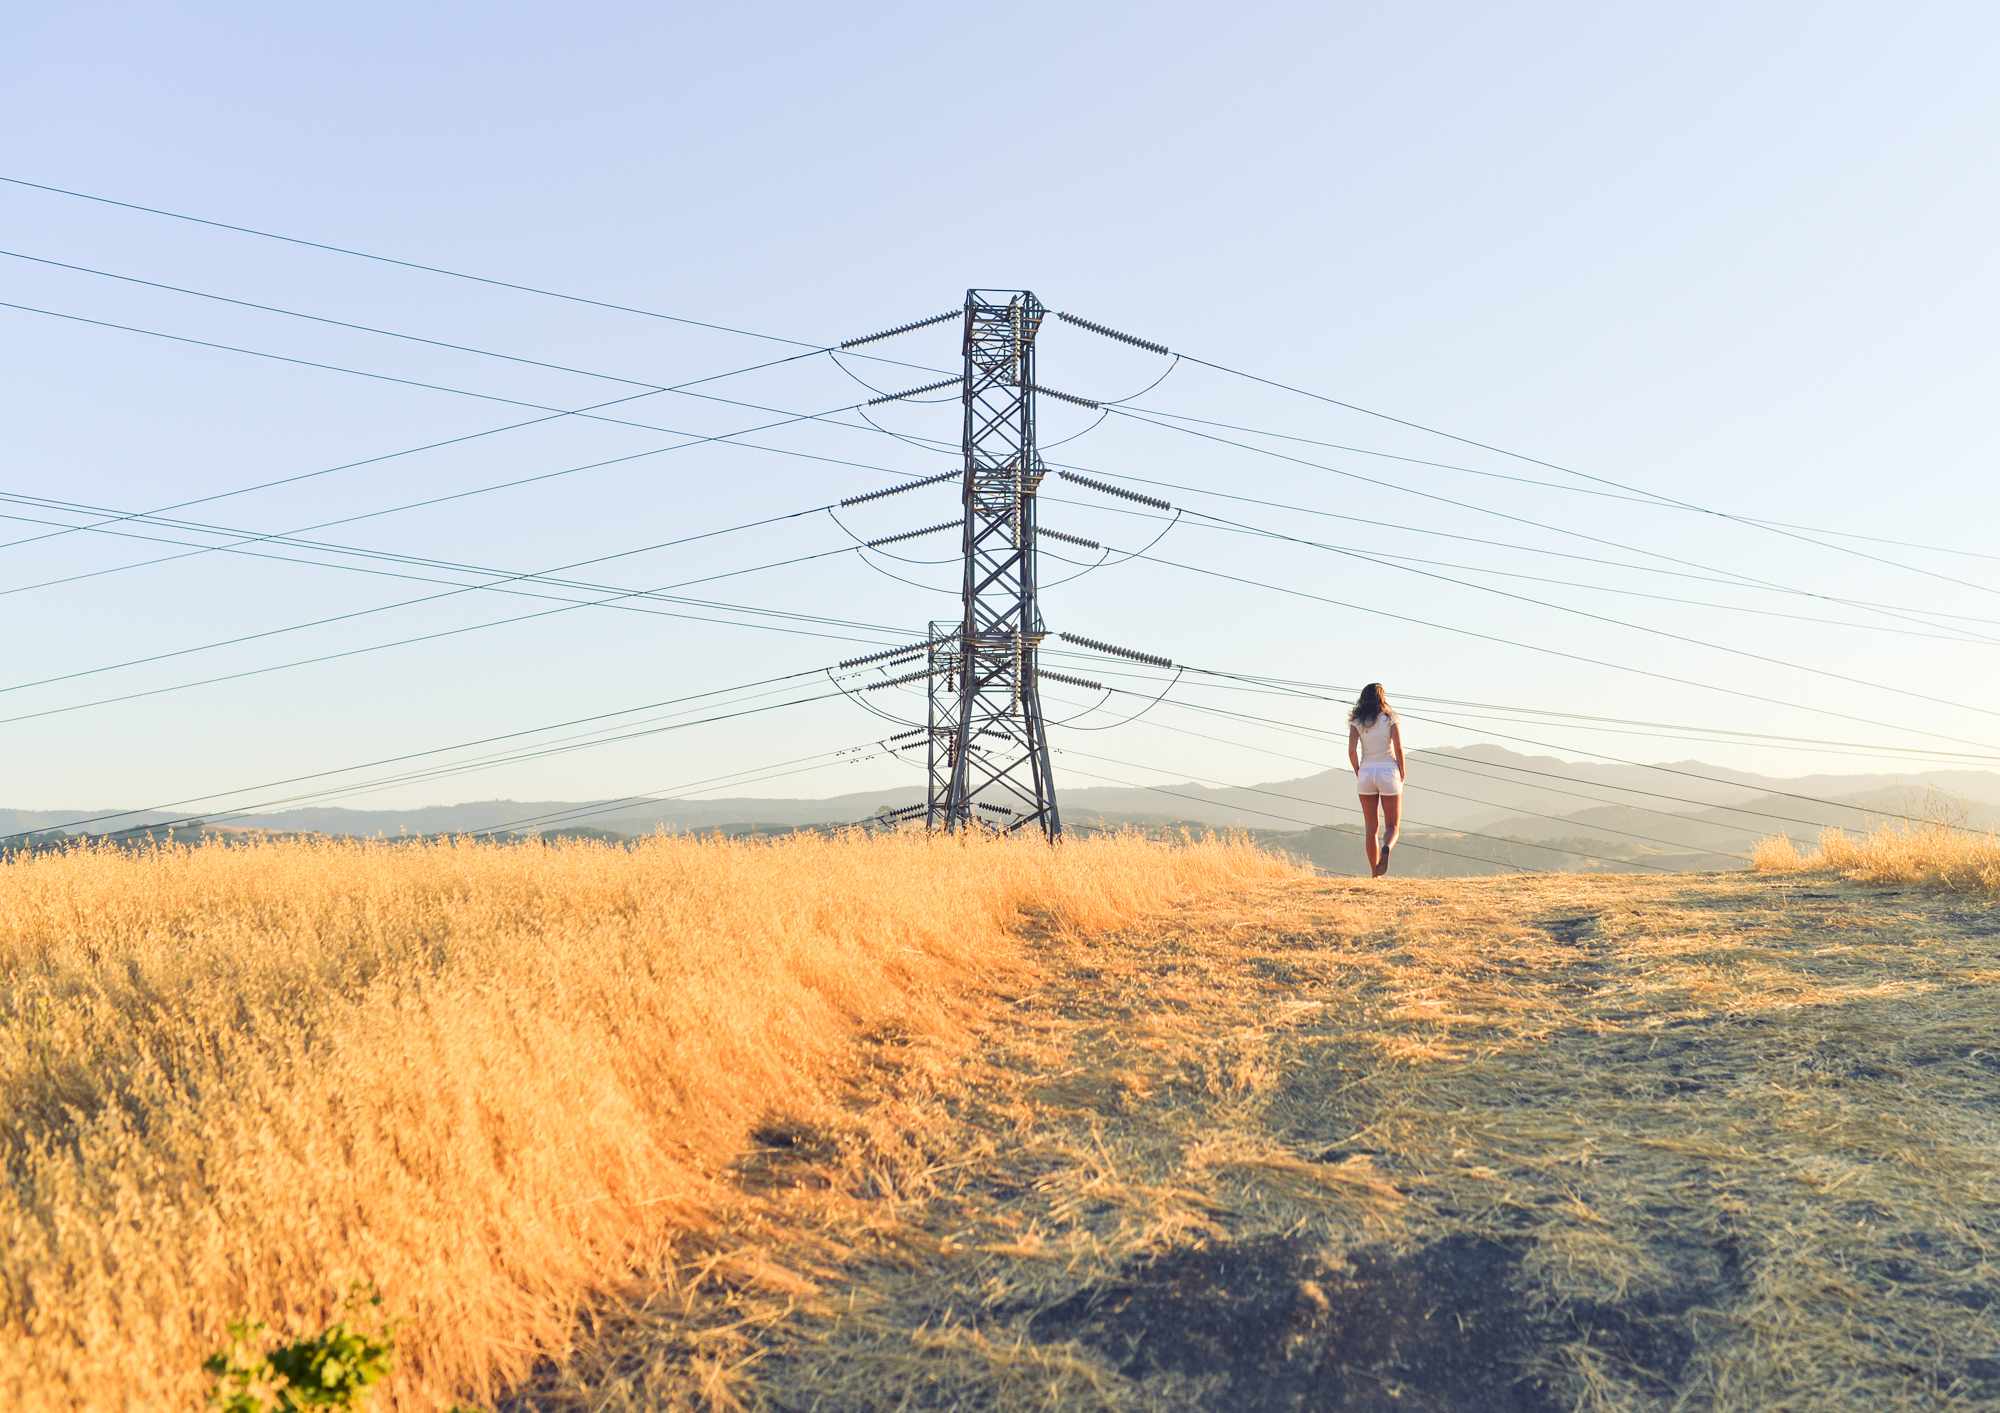
horizon, walking, woman, field, prairie, wind, model, tower, electricity, power lines, rural area, transmission tower, grass family, outdoor structure, overhead power line, public domain images